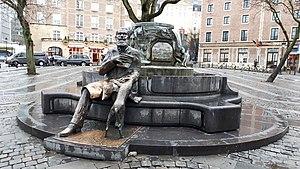
Fontaine Charles Karel Buls